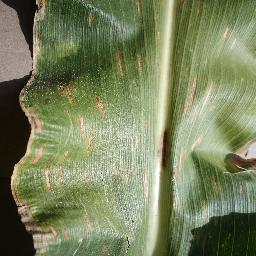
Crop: corn
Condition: (maize)_cercospora_spot_gray_spot